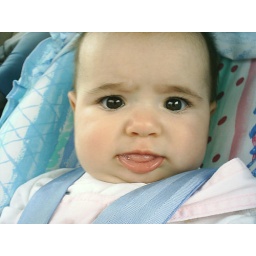
rude awakening in the car seat 7